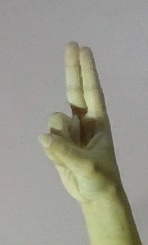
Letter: taa